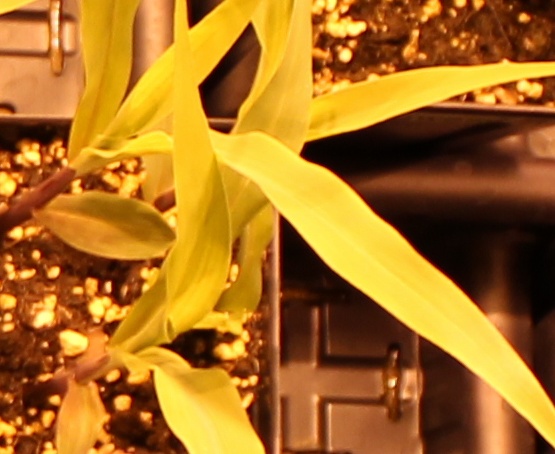
Label: Corn